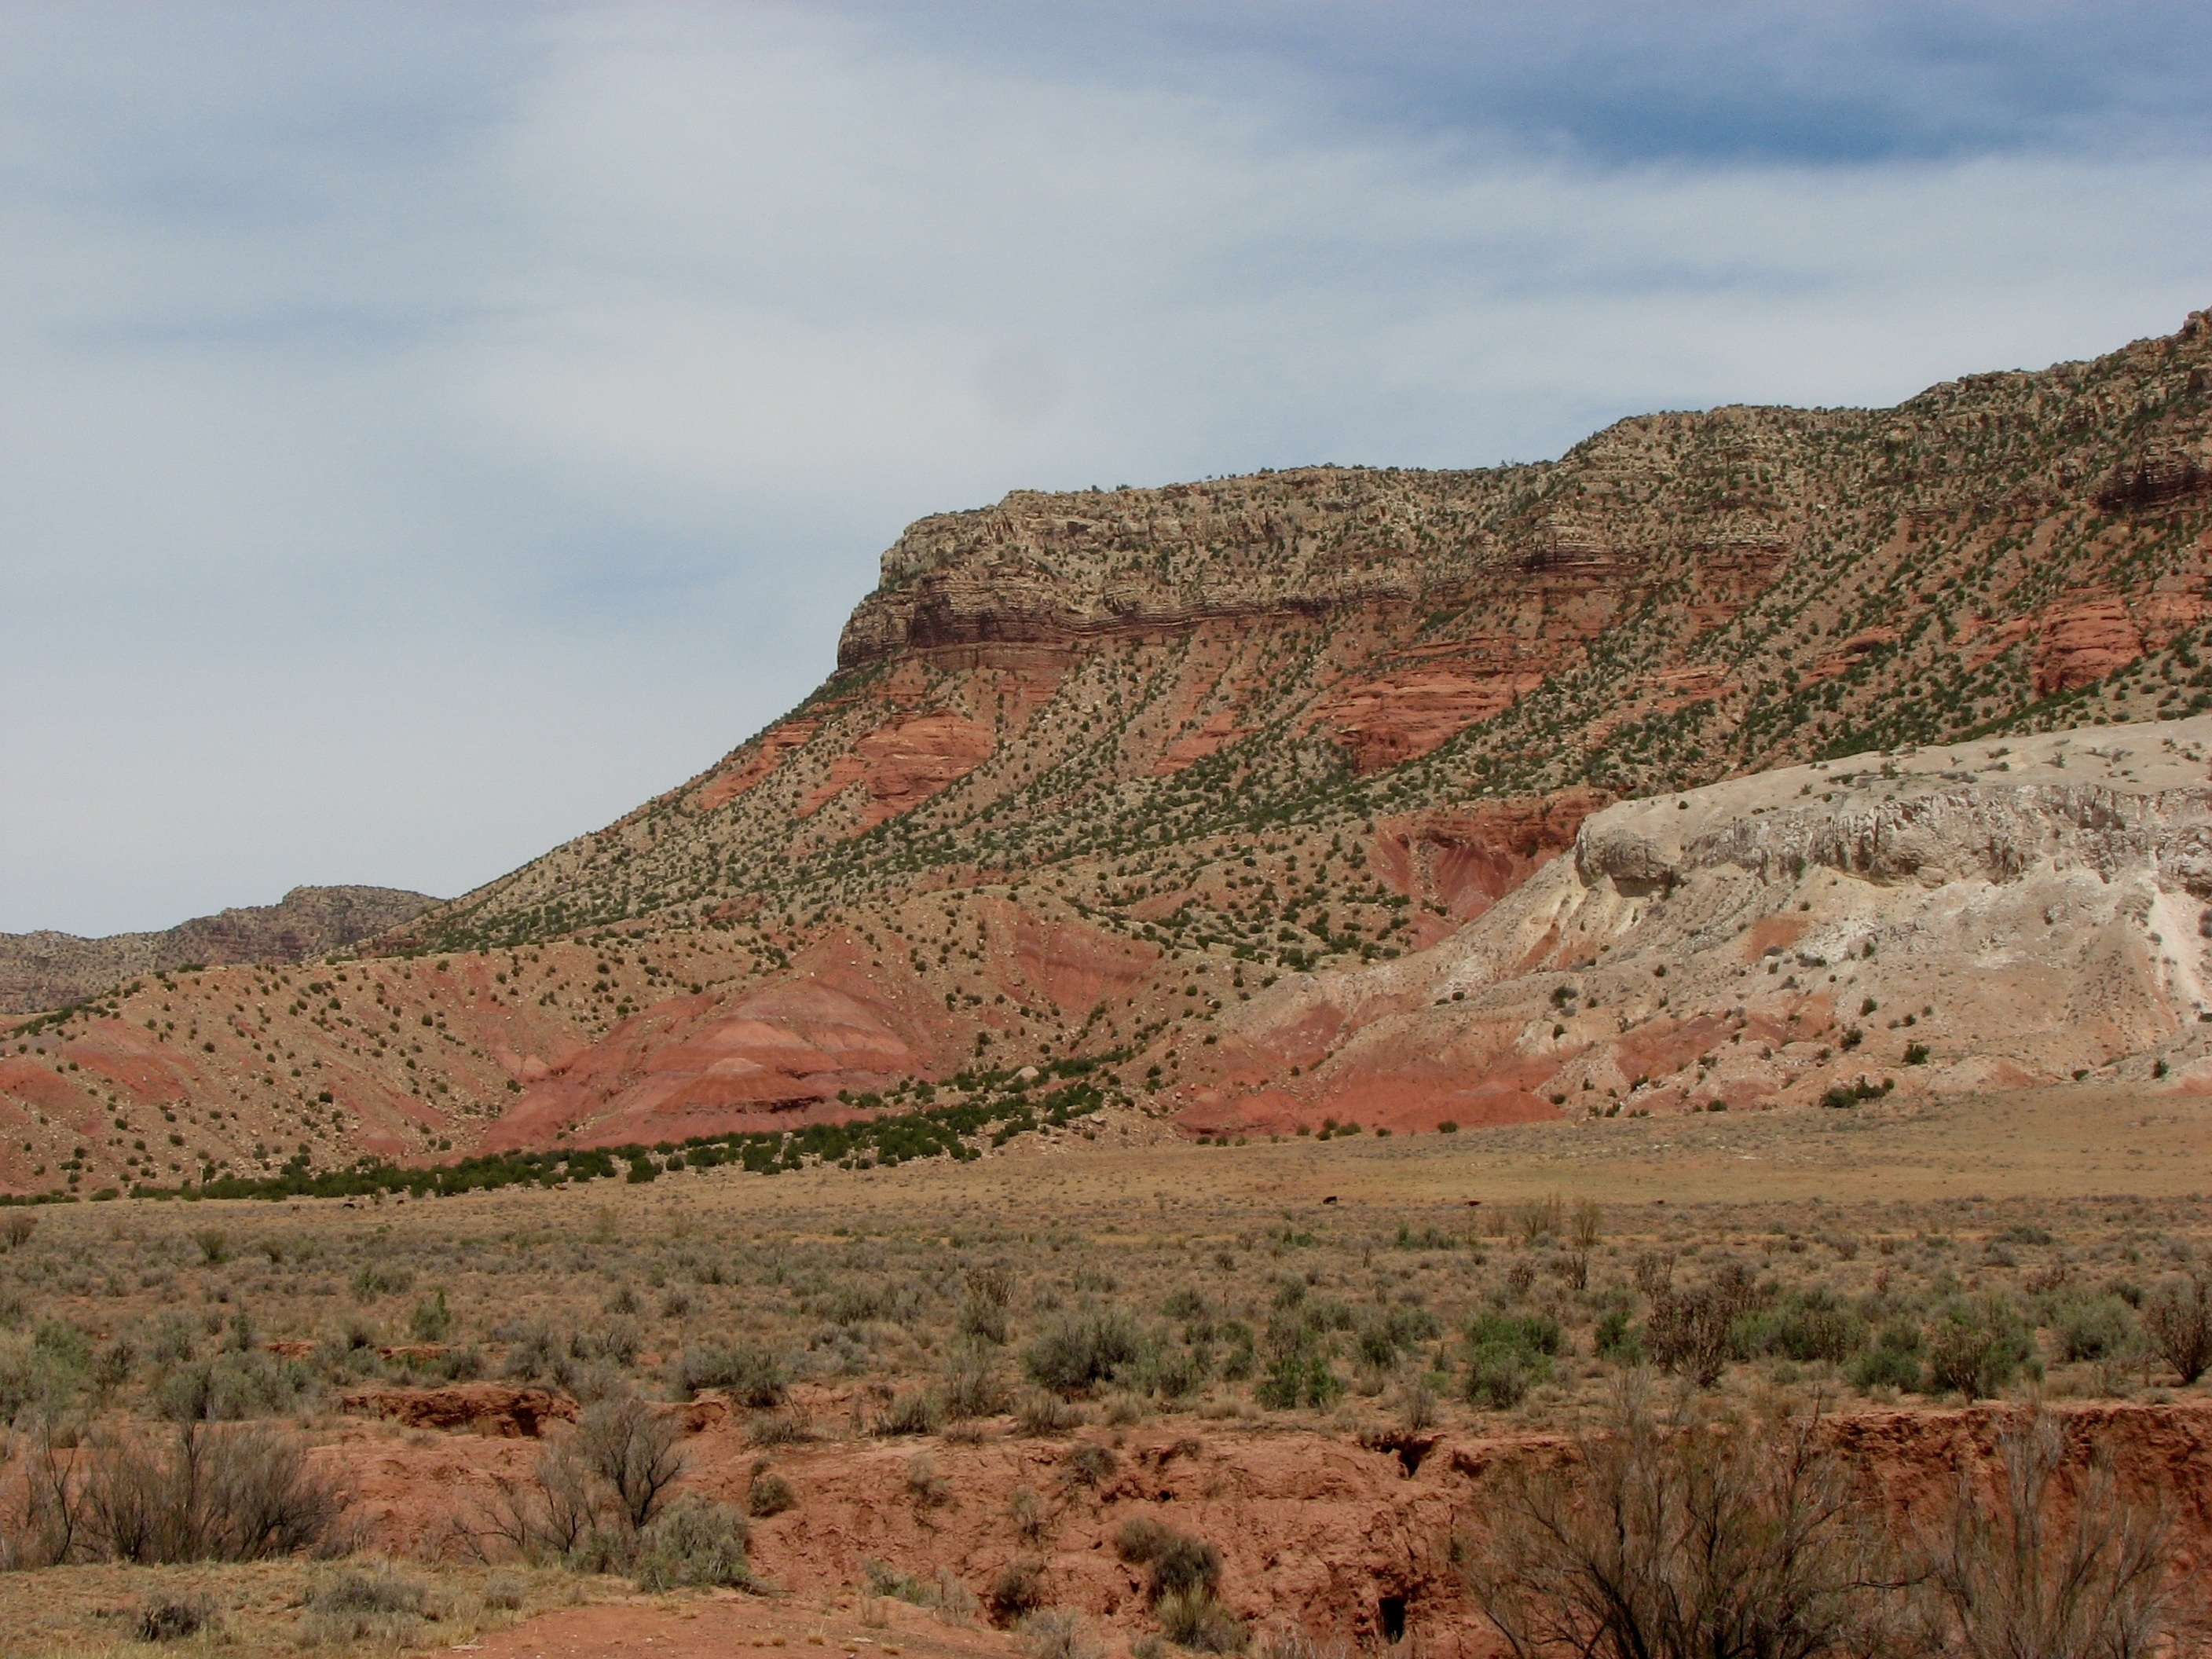
landscape, rock, wilderness, mountain, hill, valley, formation, soil, canyon, terrain, new mexico, geology, mountains, badlands, plateau, ecosystem, southwest, wadi, butte, steppe, landform, natural environment, geographical feature